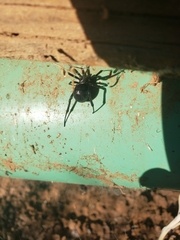
Species: Lactrodectus_hesperus